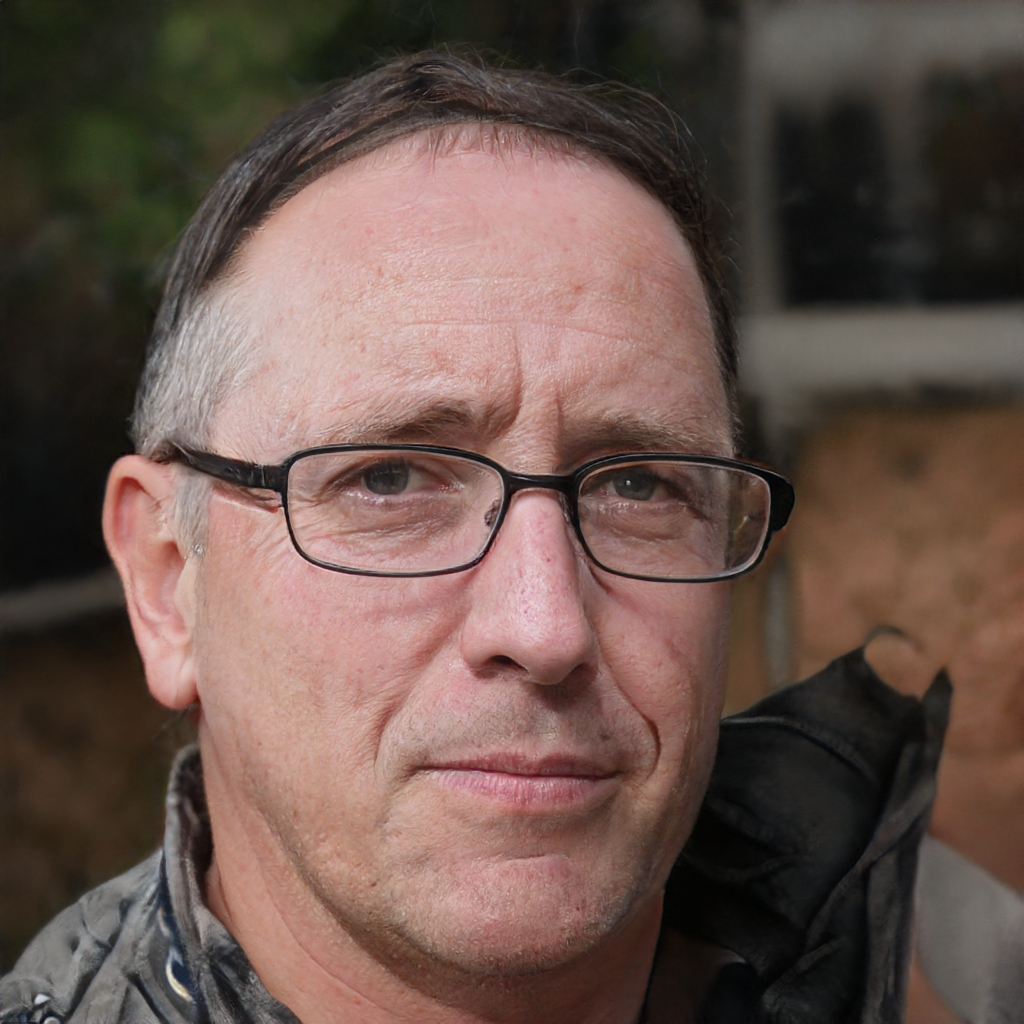
Gender: Male